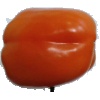
Label: Pepper Orange 1